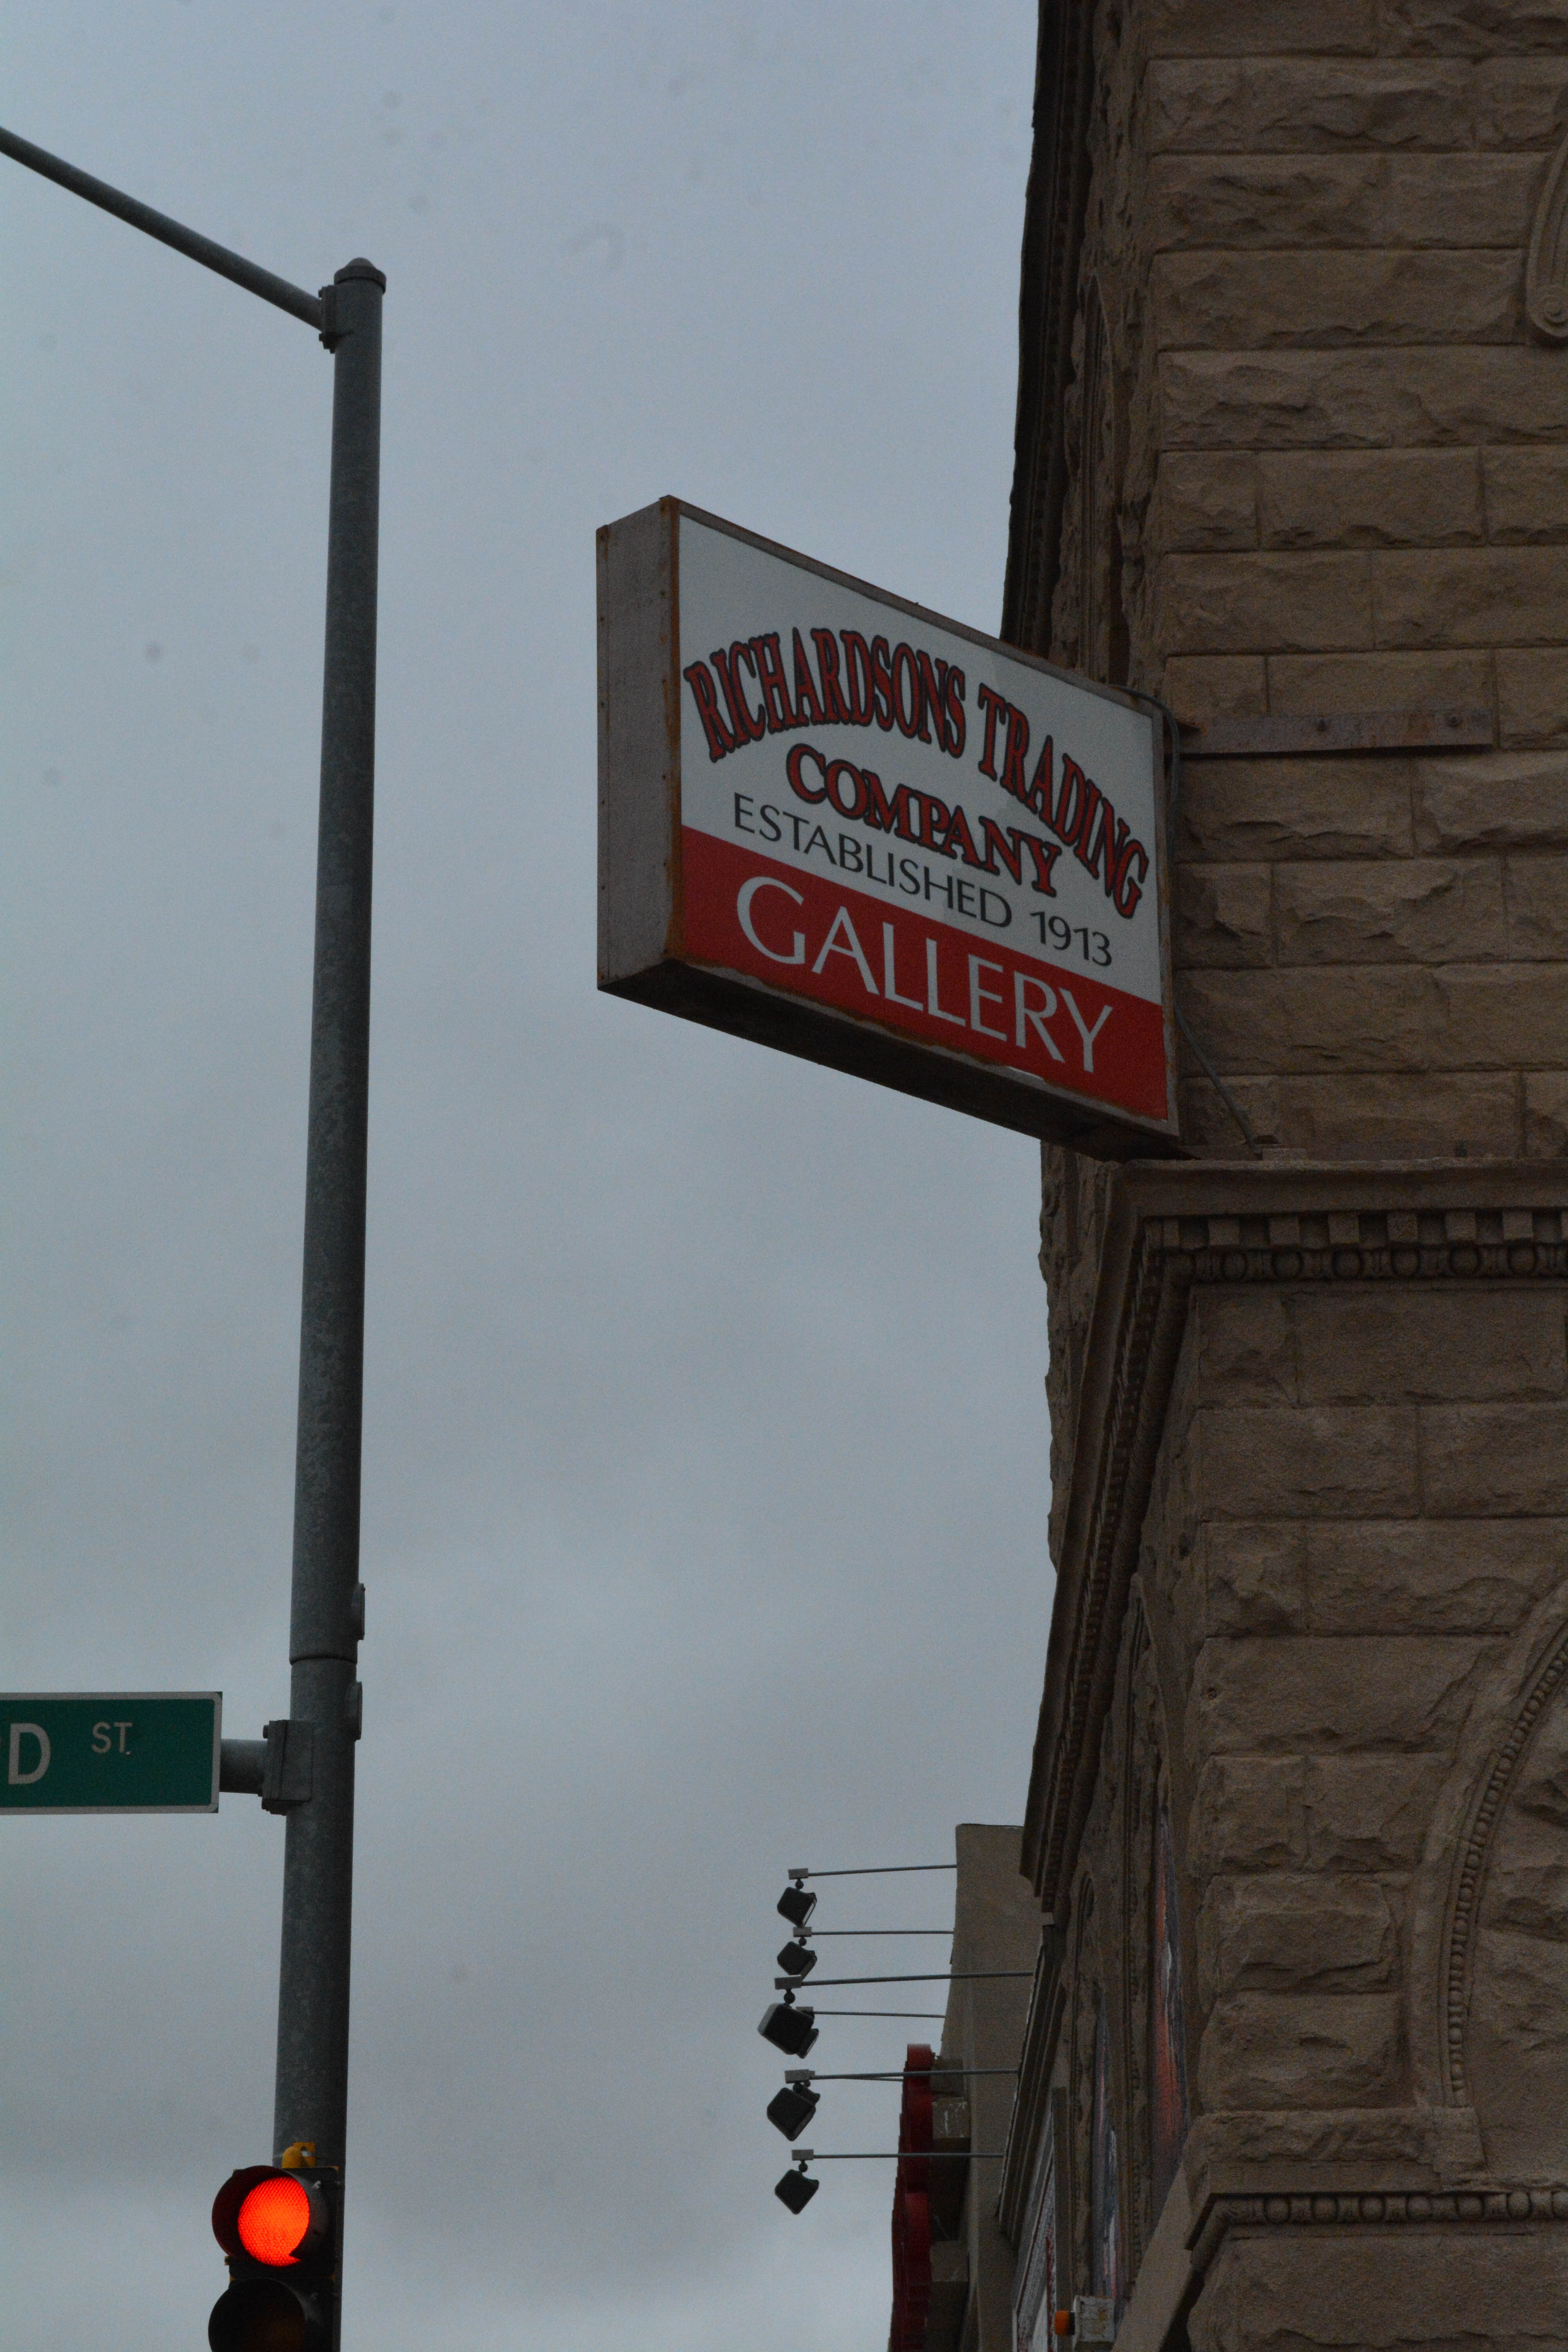
advertising, sign, street sign, signage, lighting